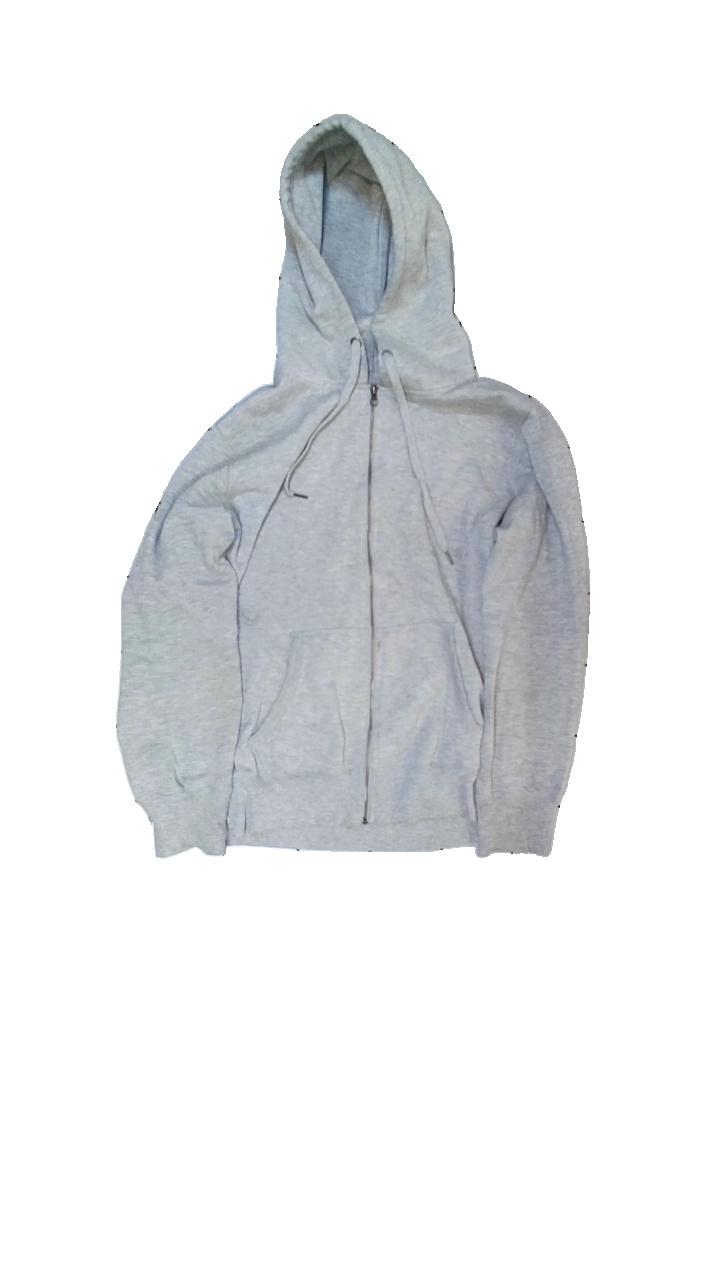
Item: Hoodie (Men)
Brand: Cubus
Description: Grå hoddie med dragkedja
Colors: Grey
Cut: Turtle neck
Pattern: Other
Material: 80%polyester 20% elastan
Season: All
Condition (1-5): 3
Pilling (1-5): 3
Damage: nopprigt
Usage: Export
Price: <50